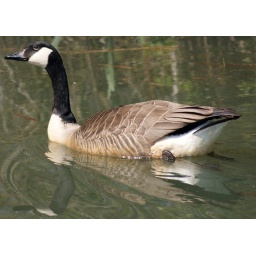
A duck in the water